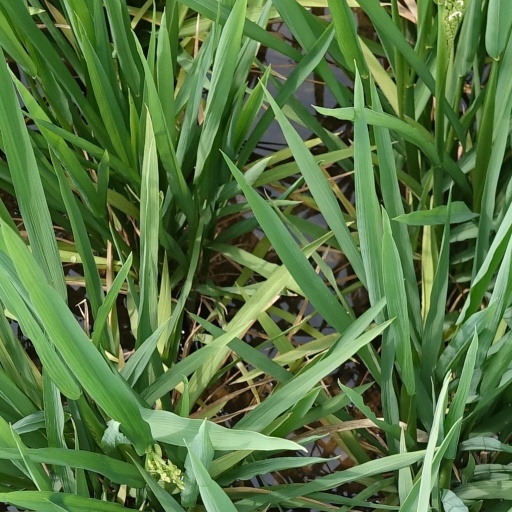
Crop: rice